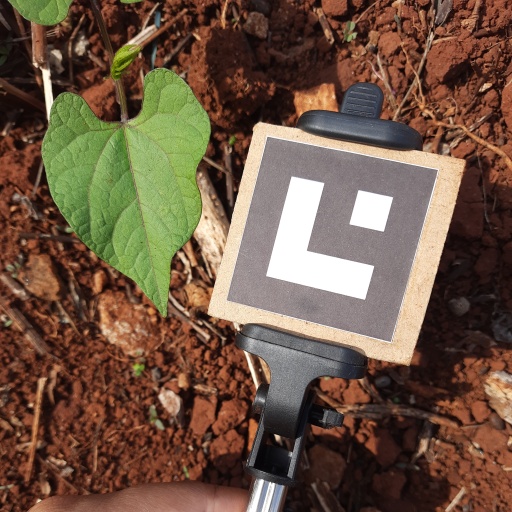
Observations: wavy surface, no eating holes, under sunlight